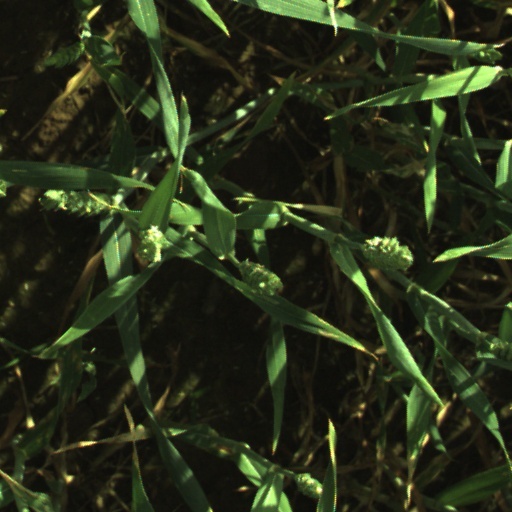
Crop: wheat